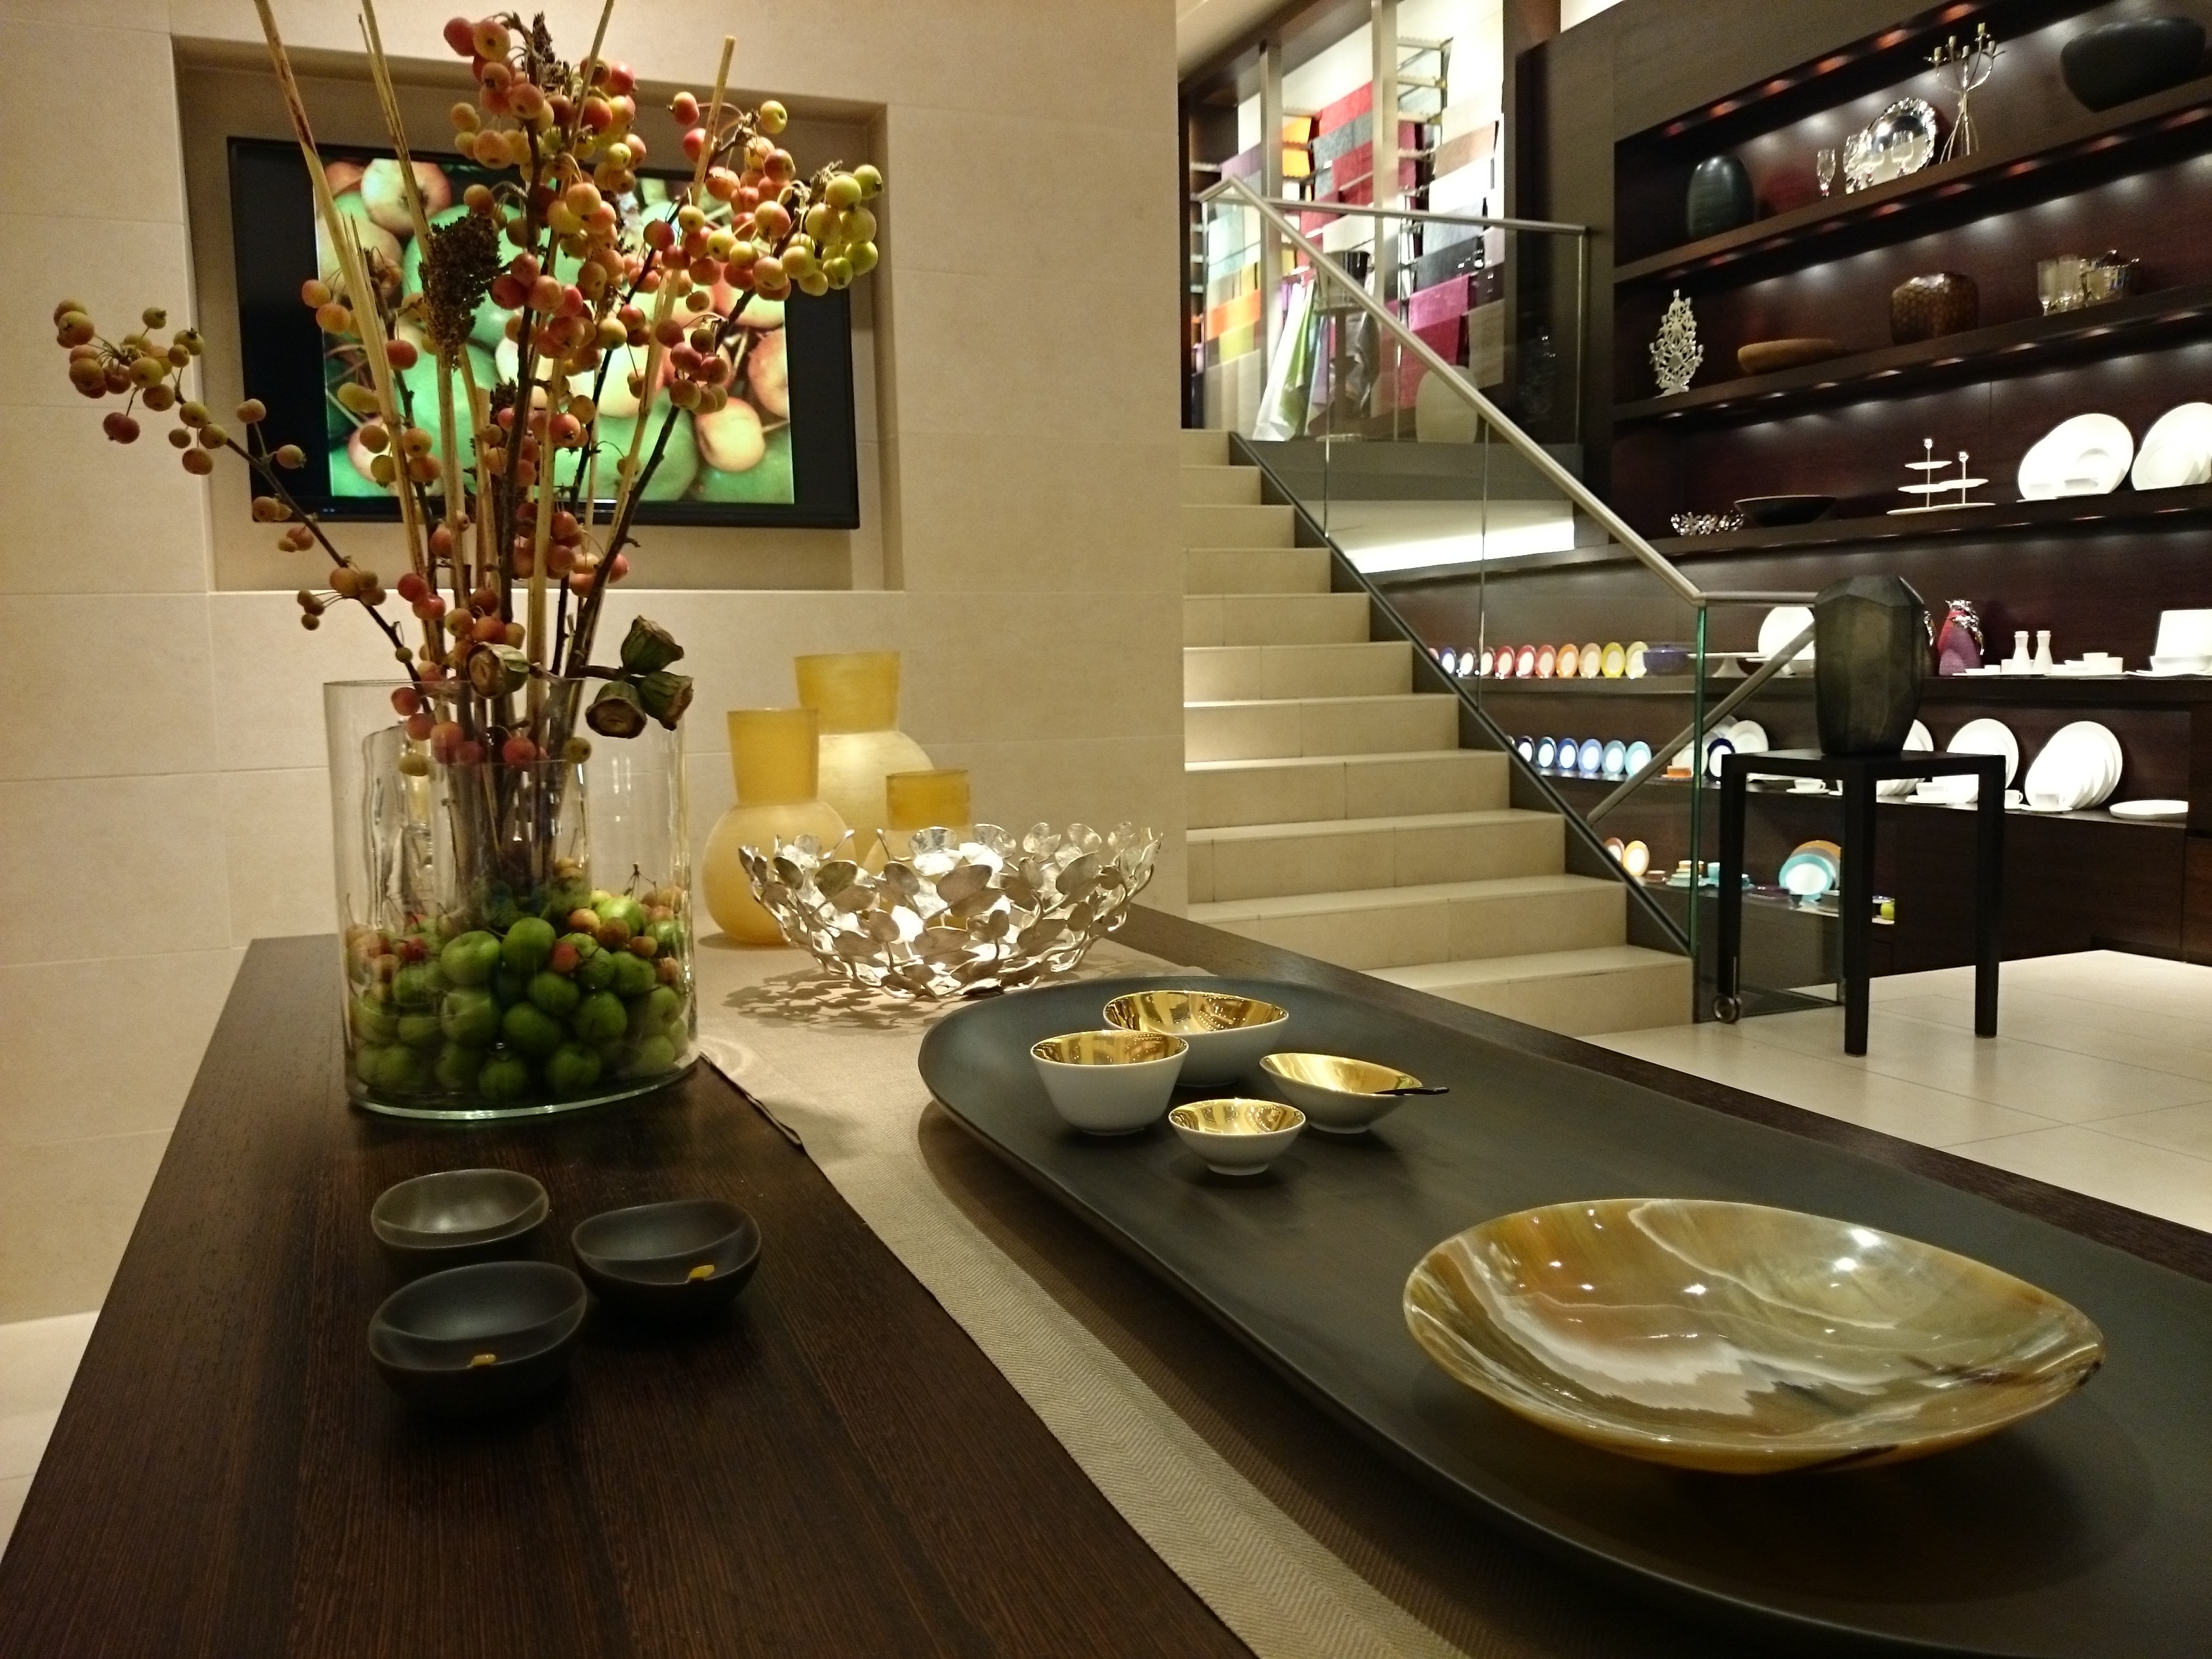
table, restaurant, decoration, shop, meal, living room, room, interior design, luxury, germany, lobby, fix, hamburg, dining room